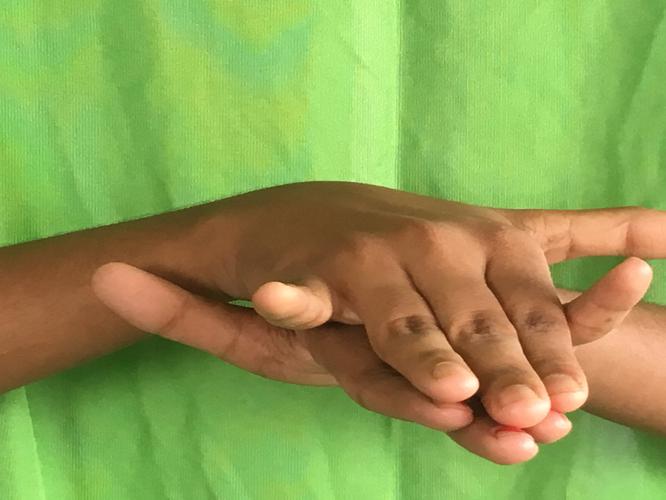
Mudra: Varaha
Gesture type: double_hand